Fort Atkinson State Preserve

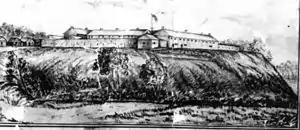
1842 sketch of Fort Atkinson

The fort included 24 buildings and an 11'9" stockade, outside of which were 14 additional buildings. The design was typical of frontier posts, using a rectangular layout enclosed by a wooden picket-stockade. A parade ground was at the center, surrounded by four main barracks. Cannon houses sat at the northeast and southwest corners, a gunpowder magazine in the southeast corner and a commissary in the northwest. Buildings outside the fort included the granary, bakery, blacksmith and stables. The buildings were constructed out of limestone quarried nearby or hewn logs with cut-pine shingle roofs.